Swamp boubou

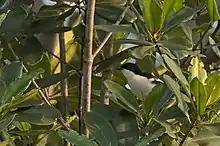
Perched in riparian vegetation, coastal Angola

The swamp boubou (Laniarius bicolor), also known as the Gabon boubou, is a species of bird in the Malaconotidae or bushshrike family. It is native to western and southern Central Africa. In the north of their range, savannah thickets constitute an important part of their habitat, while in the south they are strongly associated with river systems and marshes, for which they are named. The pair bond appears to be maintained by duetting, which in the south is generally synchronous or overlapping. It is most similar to "L. major major", with which it perhaps hybridizes, but the underpart plumage is immaculate white, while the female contributes a ratchet-like note to the duet.